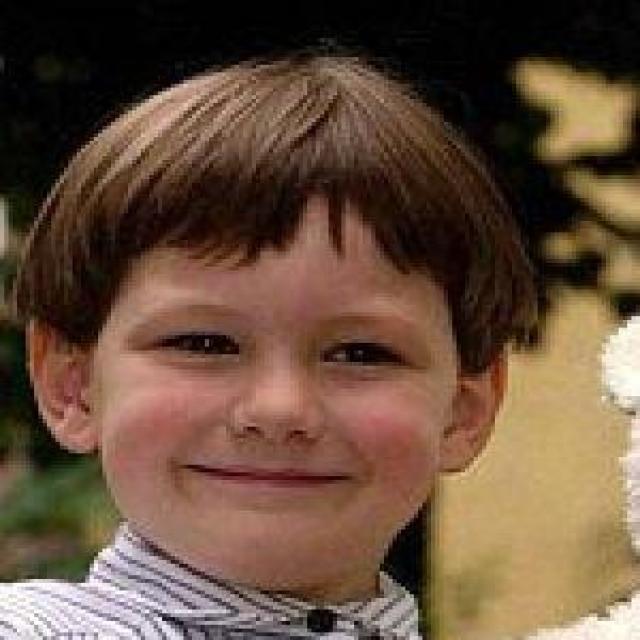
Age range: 13-20